History of smoking

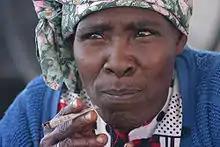
A Nama woman smoking in the Kalahari Desert in Namibia

After the European discovery of the Americas, tobacco spread to Asia—first via Spanish and Portuguese sailors, and later by the Dutch and English. Spain and Portugal were active in Central and South America, where cigarettes and cigars were the smoking tools of choice, and their sailors smoked mostly cigars. The English and Dutch had contact with the pipe-smoking natives of North America, and adopted the habit. While the Southern Europeans began smoking earlier, it was the long-stemmed pipes of the northerners that became popular in East and Southeast Asia. Tobacco smoking arrived through expatriates in the Philippines and was introduced as early as the 1570s.